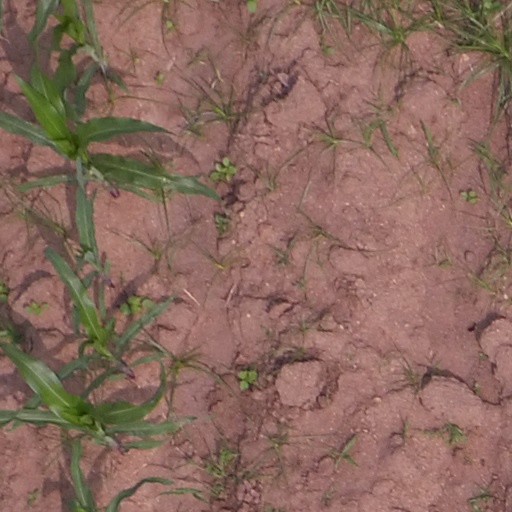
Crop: maize; corn